Ikaruga

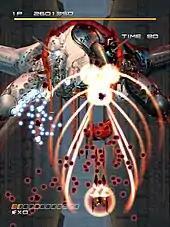
A player uses the homing laser attack while in black form. White bullets are approaching from the left.

"Ikaruga" does not feature any pick-ups or power-ups, instead, the player can only rely on their standard firing weapon and a homing laser. Absorbed bullets contribute to building the player's homing laser attack. The power of the attack increases one level for every 10 enemy bullets absorbed. Each level is equal to one laser, with a maximum of 12 which can be stored. A homing laser is 10 times more powerful than a standard shot. The game's scoring system is based upon chaining attacks to earn bonuses. Destroying three enemy fighters of the same color in a row will earn the player a chain bonus. The player will earn 100 points for their first chain bonus, and double the amount for each bonus thereafter. These bonuses can be multiplied up to a maximum of 25,600, but if interrupted by destroying an enemy out of order, the bonus will be reset.